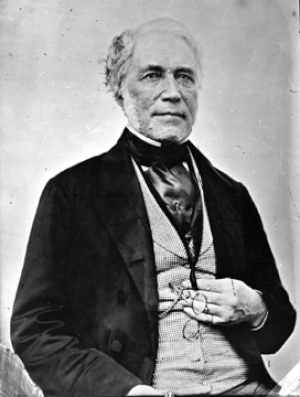
Peter McGill, né Peter McCutcheon en août 1789 à Creebridge en Écosse et mort le 28 septembre 1860 à Montréal, est un homme d'affaires, banquier, juge de paix et homme politique canadien. Il est maire de Montréal de 1840 à 1842.